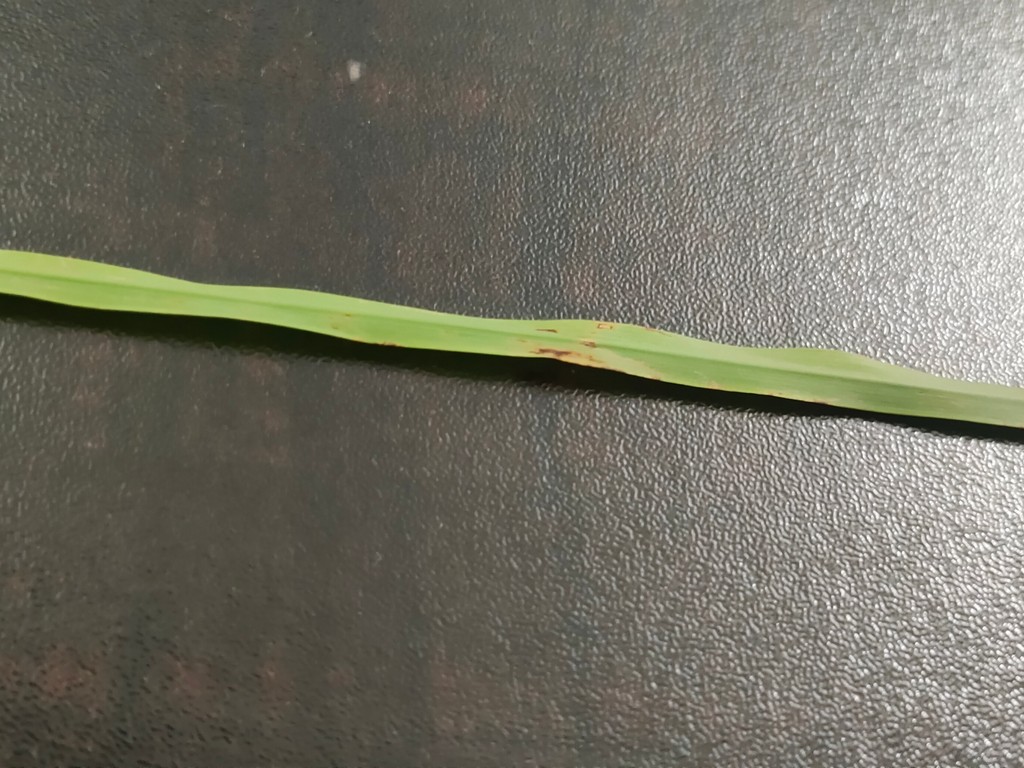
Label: Unhealthy